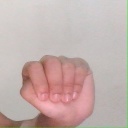
अक्षर: ठ